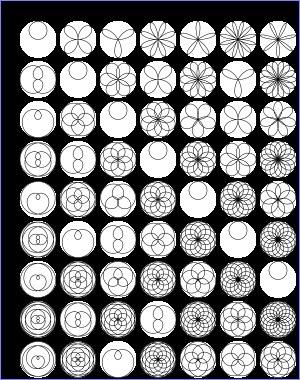
En mathématiques, une rosace, ou rhodonea est une courbe plane obtenue en traçant une sinusoïde en coordonnées polaires.